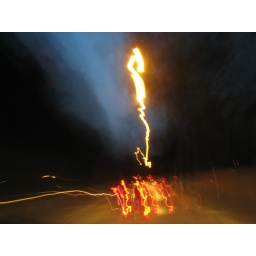
red men walking in circles